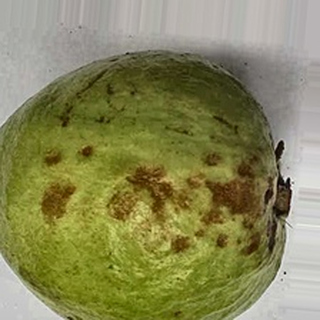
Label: guava_anthracnose